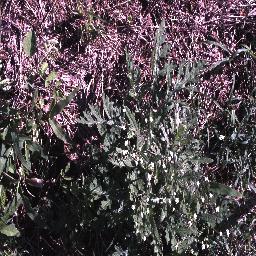
Label: parthenium